Athenian Treasury

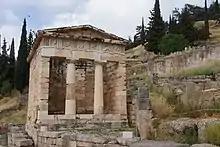
Metopes and triglyphs in the frieze

The main characters of the metopes are from common Athenian mythology, showing these heroes undergoing their many trials. The metopes show Theseus, the mythological founder and king of Athens. His mother, though human, was possessed by Poseidon at the time of conception. The labors of Theseus began in order to claim the throne as he travels through the six entrances to the underworld. Each labor is depicted in the form of a metope, his strength metaphorically showing Athenian prowess on the international stage that was Greece at the time.